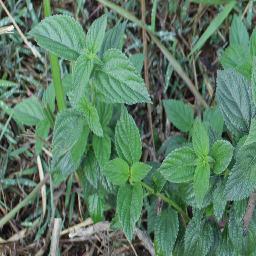
Label: lantana